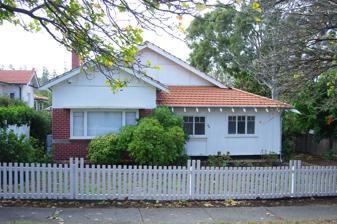
Building: Residence of John Curtin
Country: Unknown
Year built: 1923
Former home of Australian Prime Minister John Curtin This article relies largely or entirely on a single source . Relevant discussion may be found on the talk page . Please help improve this article by introducing  citations to additional sources . Find sources: "Residence of John Curtin" – news · newspapers · books · scholar · JSTOR ( January 2025 ) For the Australian Labor Party company, see John Curtin House . Residence of John Curtin Front of John Curtin's house General information Type Home of former Prime Minister John Curtin Location Cottesloe , Western Australia Coordinates 31°59′55″S 115°45′32″E / 31.9987°S 115.759°E / -31.9987; 115.759 ( Residence of John Curtin ) Western Australia Heritage Register Type State Registered Place Designated 12 May 2000 Reference no. 7935 John Curtin's house was the home of Prime Minister John Curtin in Cottesloe, Western Australia . Built in 1923, it was the Curtin family home until it was bought jointly by Western Australian Government and the Australian Government in 1998. The house is an interwar California bungalow design, designed by Curtin, and one of the first buildings built by Arnold Bullock , a prominent builder in the Cottesloe area during the late 1920s and 1930s. Land history See also: Cottesloe, Western Australia Very little development occurred in the area between 1829 and 1880. In 1882, following the opening of the Fremantle to Guildford train line in 1881, Robert Napoleon Bullen purchased land to develop the Albion pleasure grounds . In 1886 the Governor of Western Australia, Sir Frederick Broome , named the area Cottesloe in honour of Baron Cottesloe , with little subdivision occurring during the next 10 years. It wasn't until the goldrushes during the late 1890s that the area grew to some 300 houses. Cottesloe and the beach grew in popularity with many holiday and permanent residences being built. In 1913, lot 166 was sold to lawyer Joseph Barsden and Claremont resident Walter Finey, who subdivided the lot in 1914. Lot 26 of this subdivision was then sold to Horatio Richardson of East Guildford in 1919, with the land remaining vacant until it was sold to John Curtin's wife, Elsie Curtin , in 1923. Lot 26, and subsequently the house, was addressed as number 14 Jarrad Street until the later part of the 1930s when the street numbers were altered and it became the current address 24 Jarrad Street. Building In 1923 John Curtin was the editor of the Westralian Worker and president of the Western Australian branch of the Australian Journalists' Association . With an eye to a political future, Curtin wanted the building to have the verandah around the whole house so that he could practice his speeches even when it was raining. Curtin is believed to have designed the house based on the contemporary California bungalow design popular during the inter war period of the 1920s–1930s, taking Elsie's wishes into consideration the final design had the verandah on three sides. When completed in August 1923 the house consisted of two bedrooms, a living room, a kitchen and a bathroom which was off the rear verandah. Additionally there was an external laundry area attached to the rear of the northwest corner of the house, the outhouse with wood shed attached was situated in the north west corner of the block. Though the street front was to the south, the entrance to the house was on the eastern side with a path to the street. The house was built of brick with a timber frame and tiled roof, all of the external buildings had a corrugated iron roof with the outhouse made of brick while the laundry and wood shed are constructed of a timber frame with weatherboard sides. General references Heritage register [ full citation needed ] External links Visiting John Curtin at Home Blog on moving Portal : Western Australia Residence of John Curtin at Wikipedia's sister projects : Media from Commons